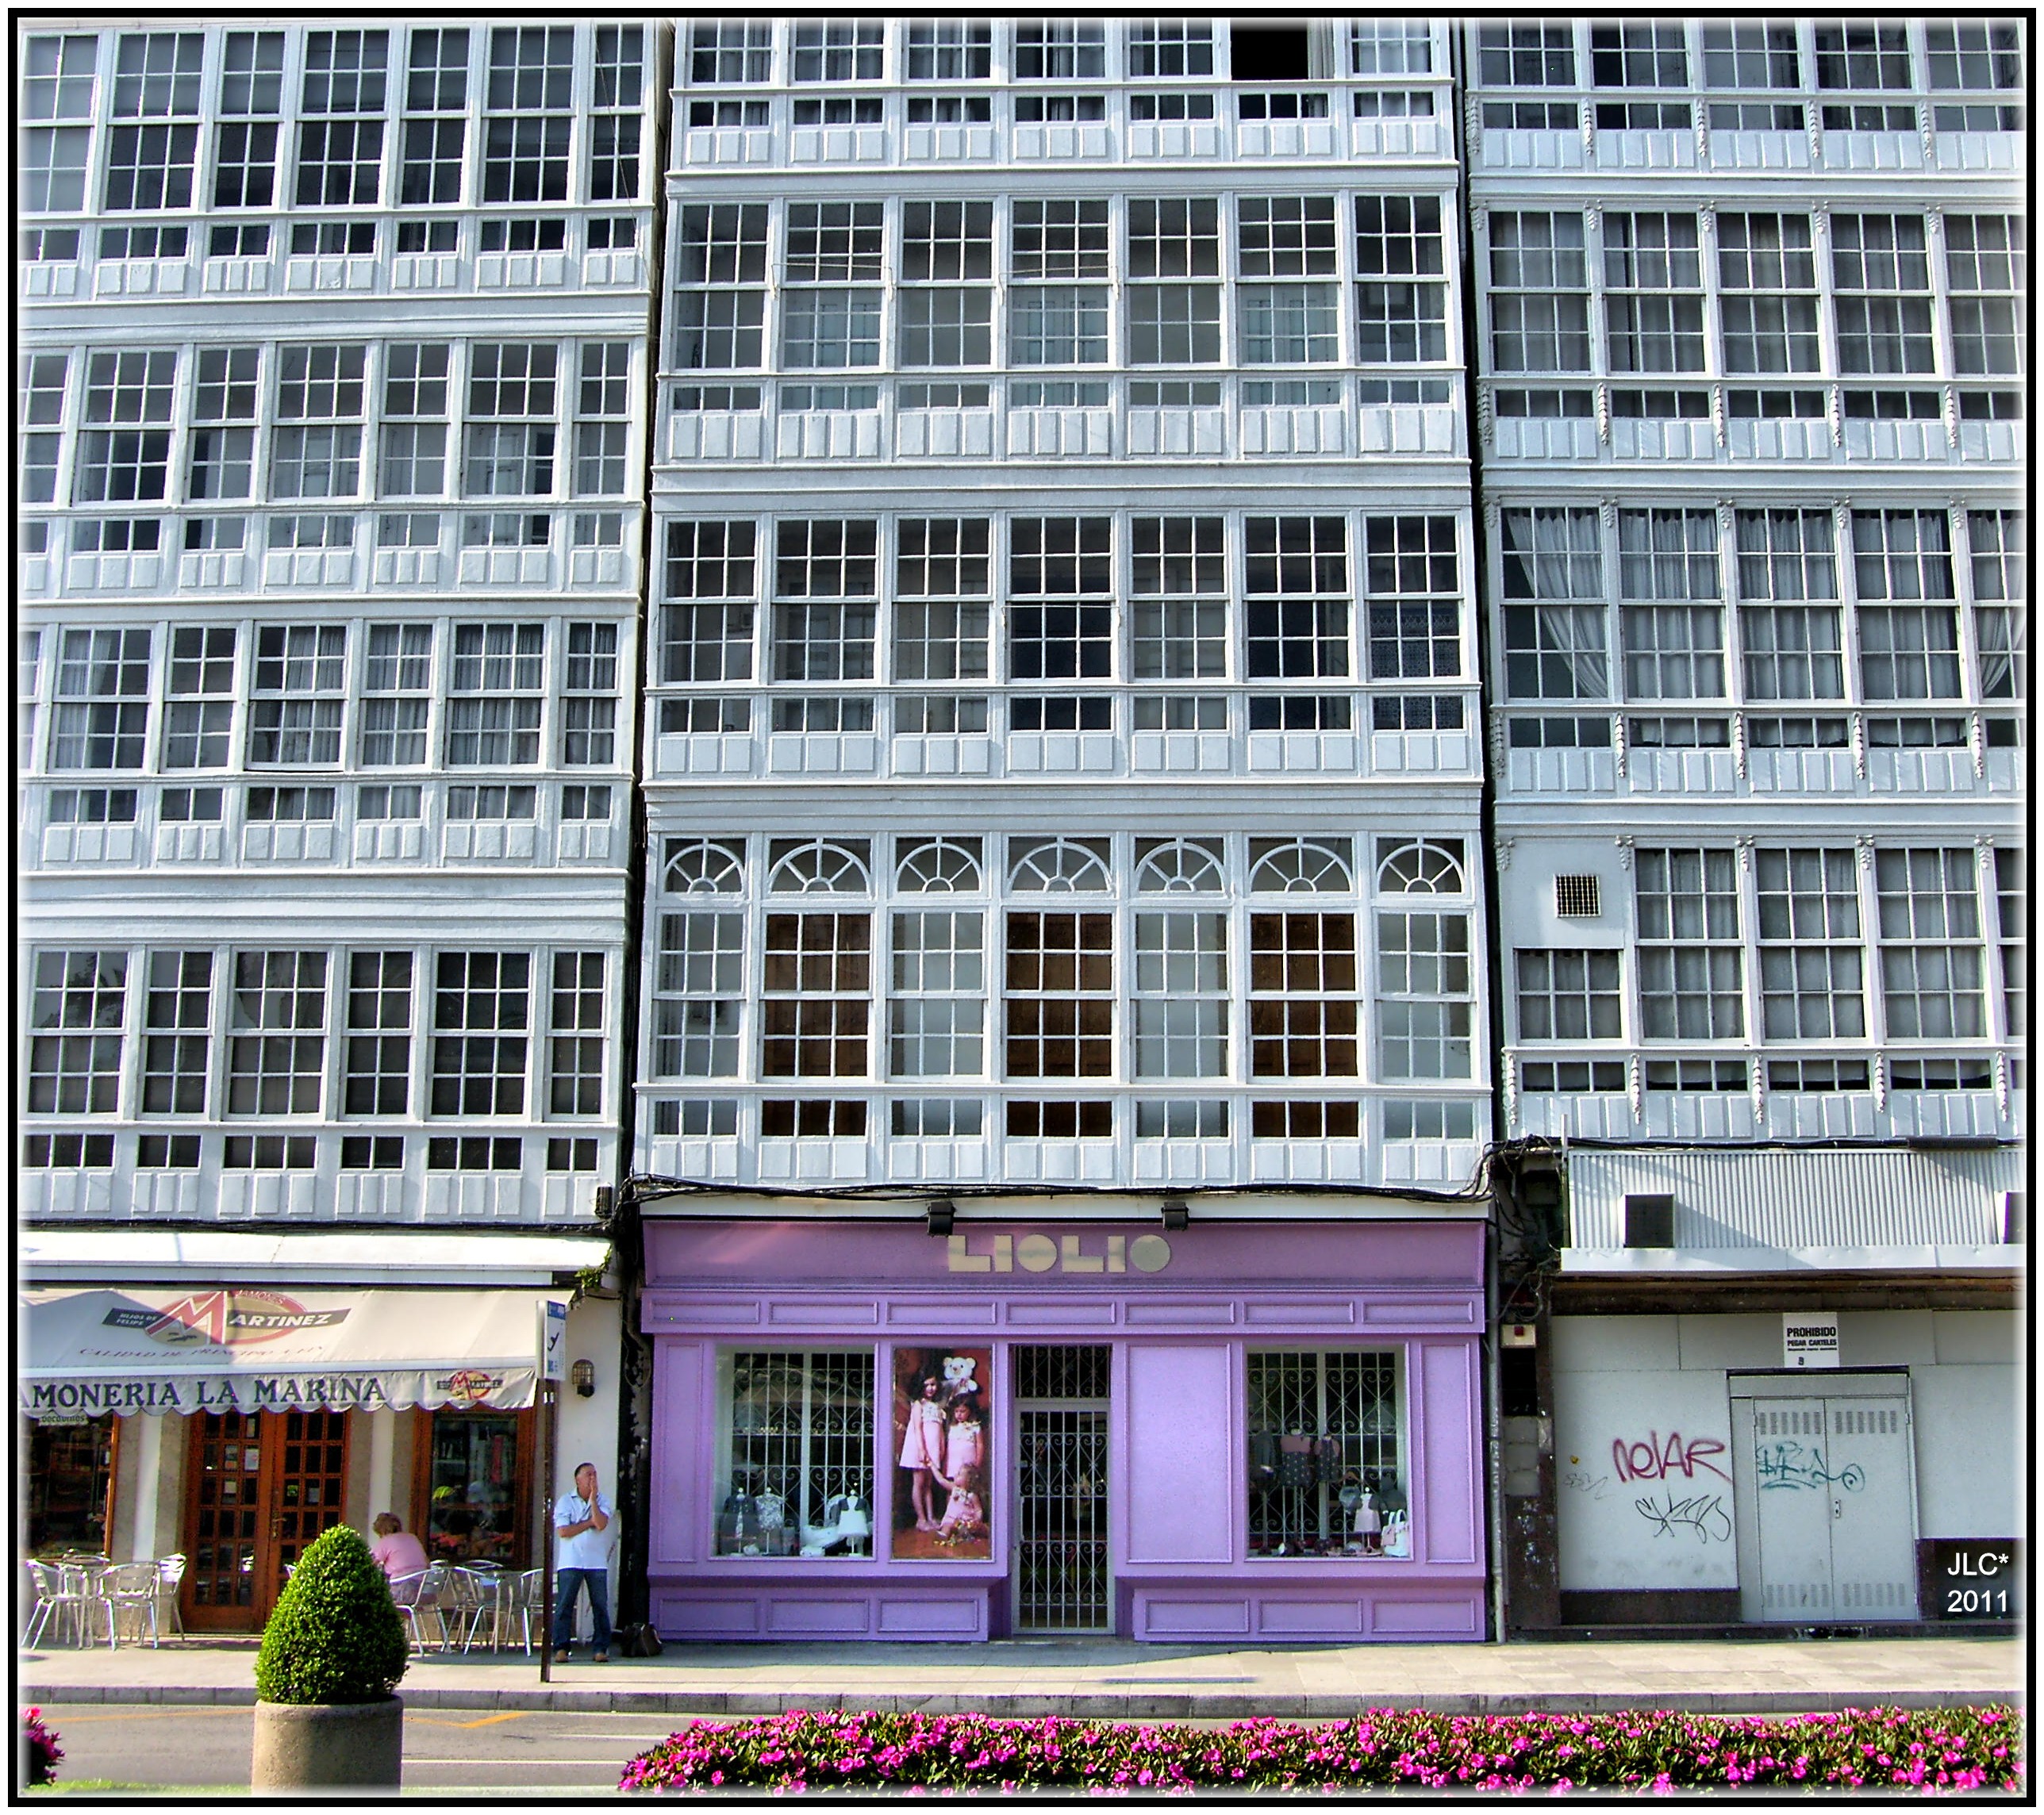
architecture, window, building, city, urban, europe, plaza, facade, property, tower block, interior design, spain, arquitectura, europa, ventanas, galicia, ciudad, mygearandme, vidrio, cidade, espana, thegalaxy, condominium, galiza, galice, arquitecture, urbe, lacoruna, acoru a, coru a, galerias, cristral, residential area, window covering